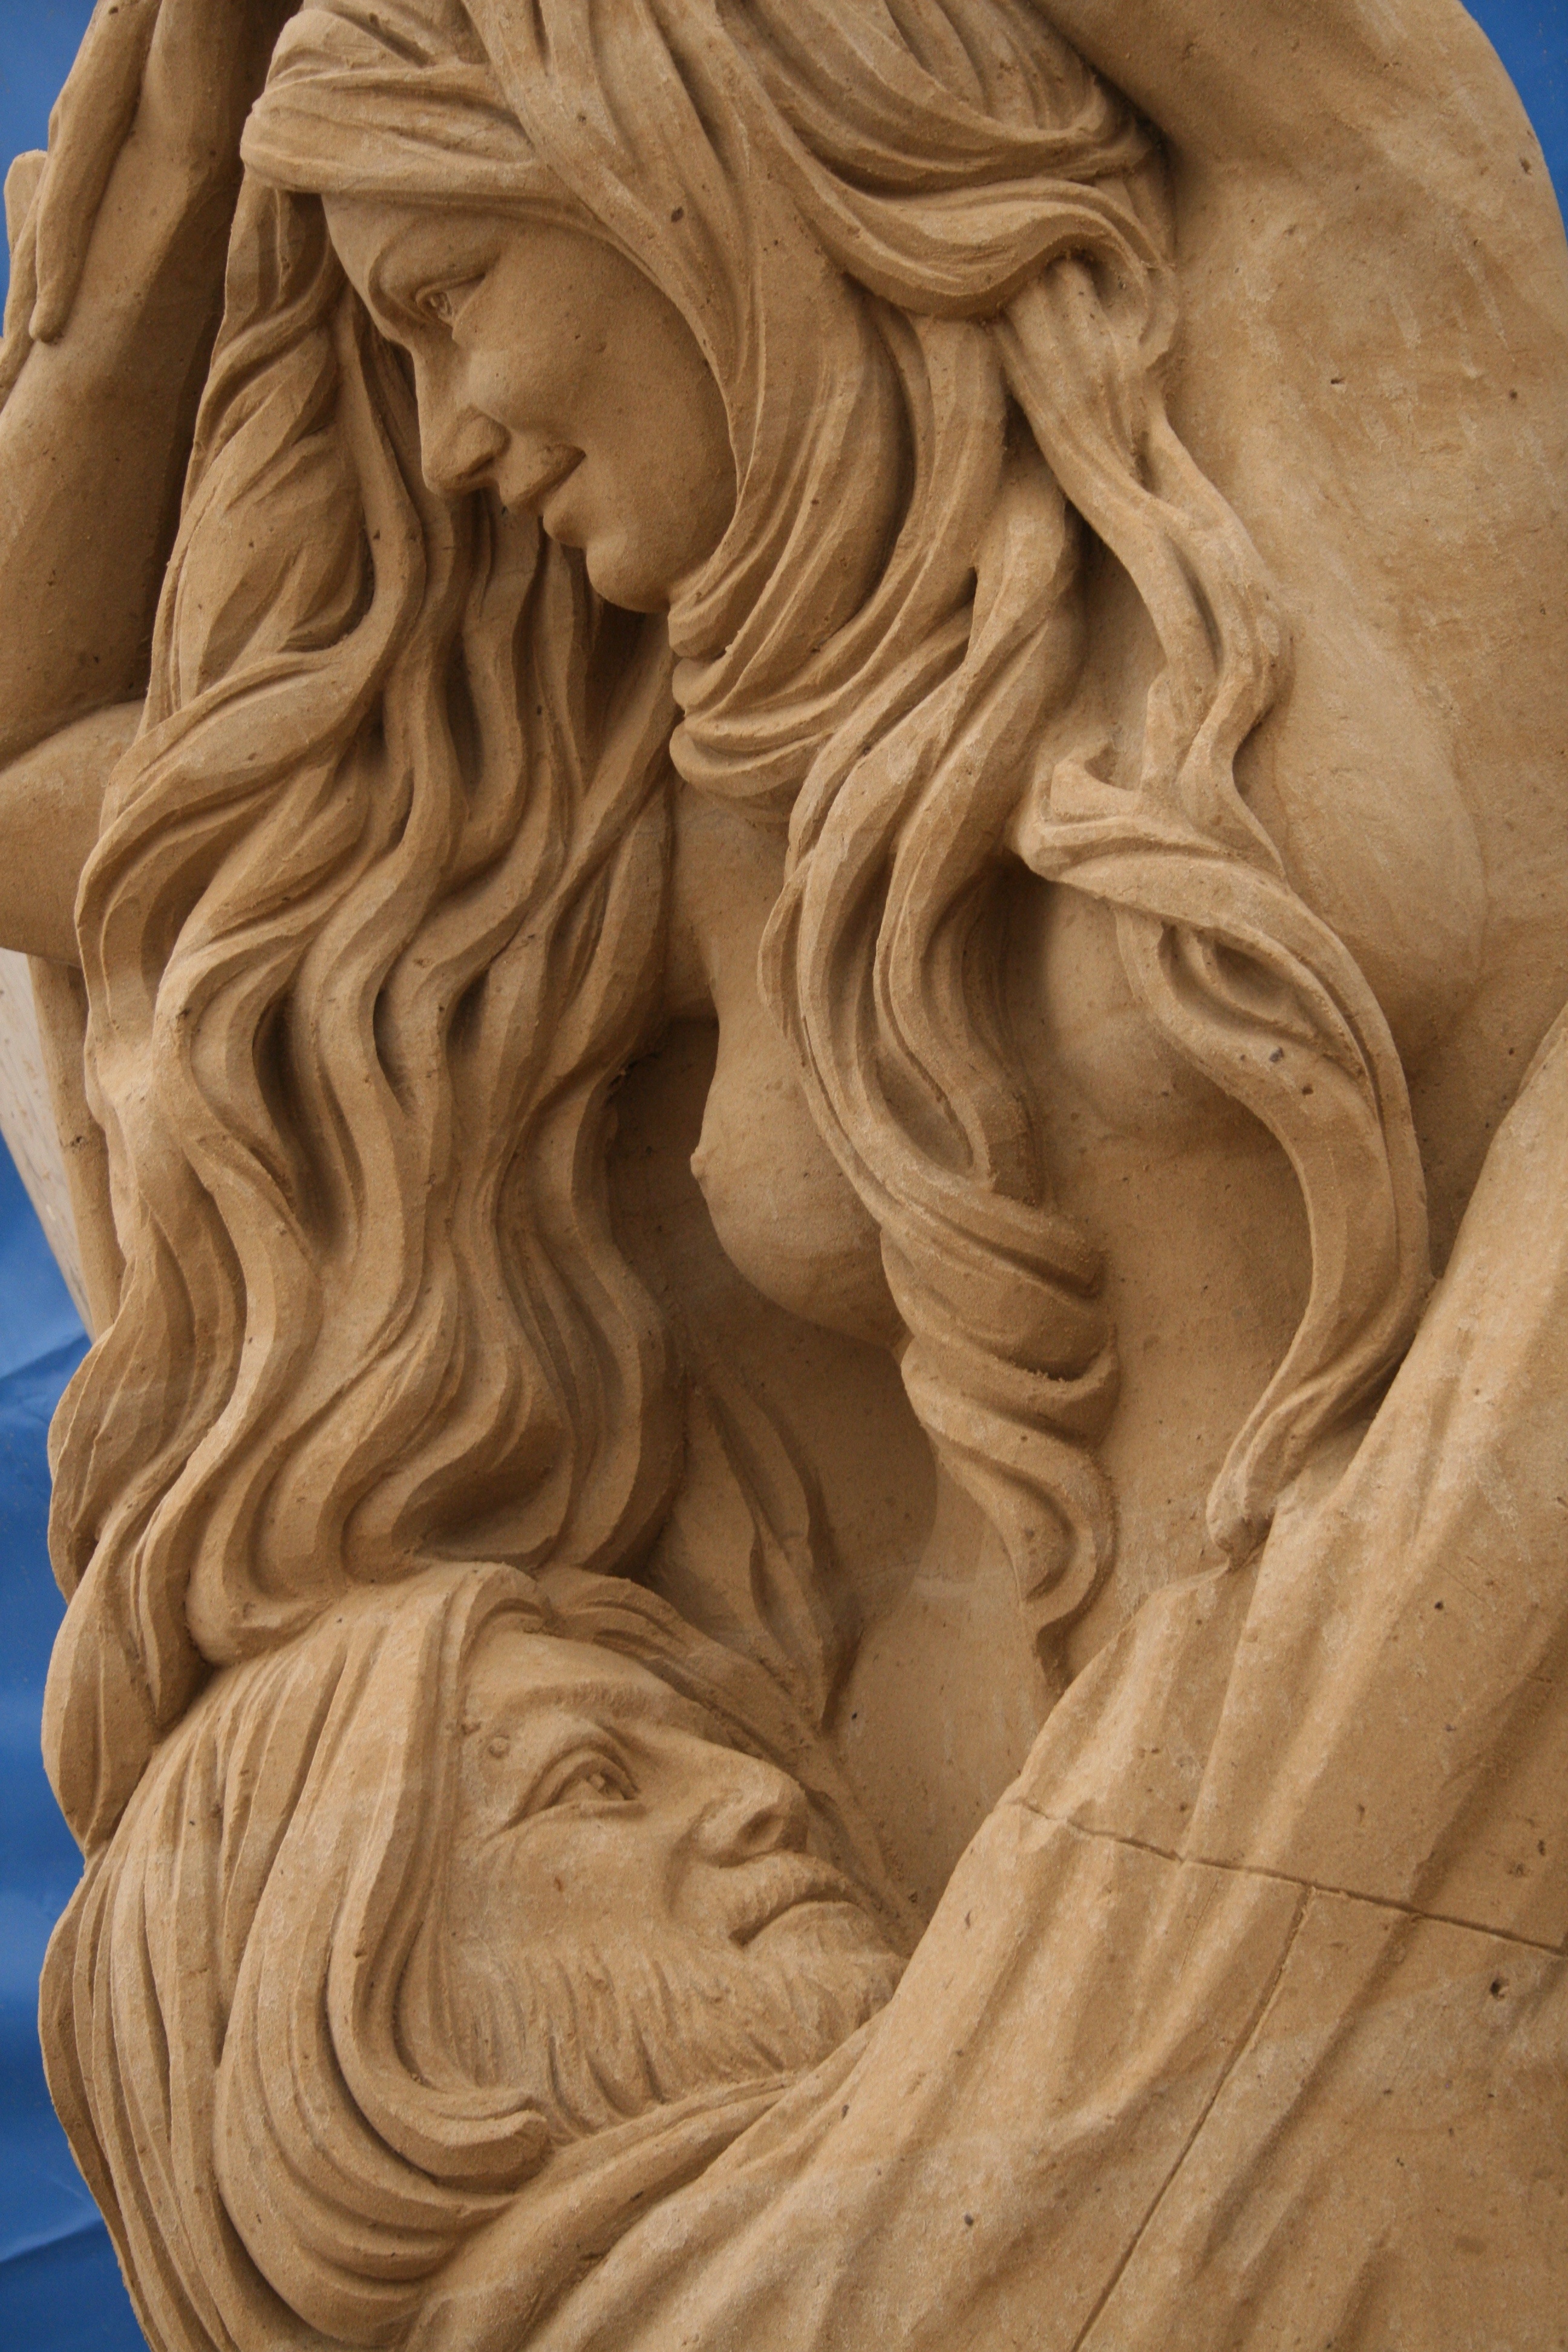
man, beach, sand, wood, woman, hair, monument, statue, human, artwork, face, sculpture, art, temple, pair, carving, naked, relief, mythology, sandburg, stone carving, sand sculpture, sand sculptures, sandworld, sculpture art, ancient history, classical sculpture